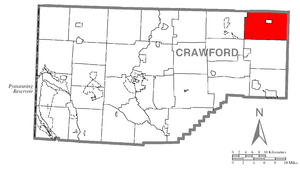
Sparta Township est un township, situé au nord-est du comté de Crawford, en Pennsylvanie, aux États-Unis. En 2010, il comptait une population de 1 832 habitants.